And to Think That I Saw It on Mulberry Street

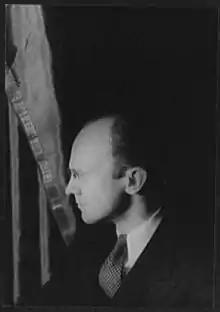
Deems Taylor (pictured) adapted "Mulberry Street" into an orchestral work, "Marco Takes a Walk" (1942).

Some writers have focused on "Mulberry Street"s connections to elements of Geisel's life, particularly his childhood in Springfield, Massachusetts. Geisel probably named the street in his story after a real-life Mulberry Street in Springfield. However, Guy McLain, director of the Springfield Museum, contends that Geisel might have chosen the street mainly because of the sound and rhythm of its name. Lewis Nichols, writing in 1962 on the occasion of the book's 25th anniversary, largely confirmed this view, writing that in the book's creation "there was no particular Mulberry Street in view, although there was one of the name in Springfield, Mass., where Mr. Geisel was born, and the subconscious may have taken him back". Other writers have pointed out that the motorcycles the policemen use to escort the parade in "Mulberry Street" resemble Indian motorcycles, which were manufactured in Springfield during Geisel's childhood. Cori Urban claimed that the mayor in the story resembles Fordis C. Parker, who was mayor of Springfield from 1925 to 1929.